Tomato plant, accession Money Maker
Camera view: tilt-top (135 deg); turntable rotation: 330 degrees
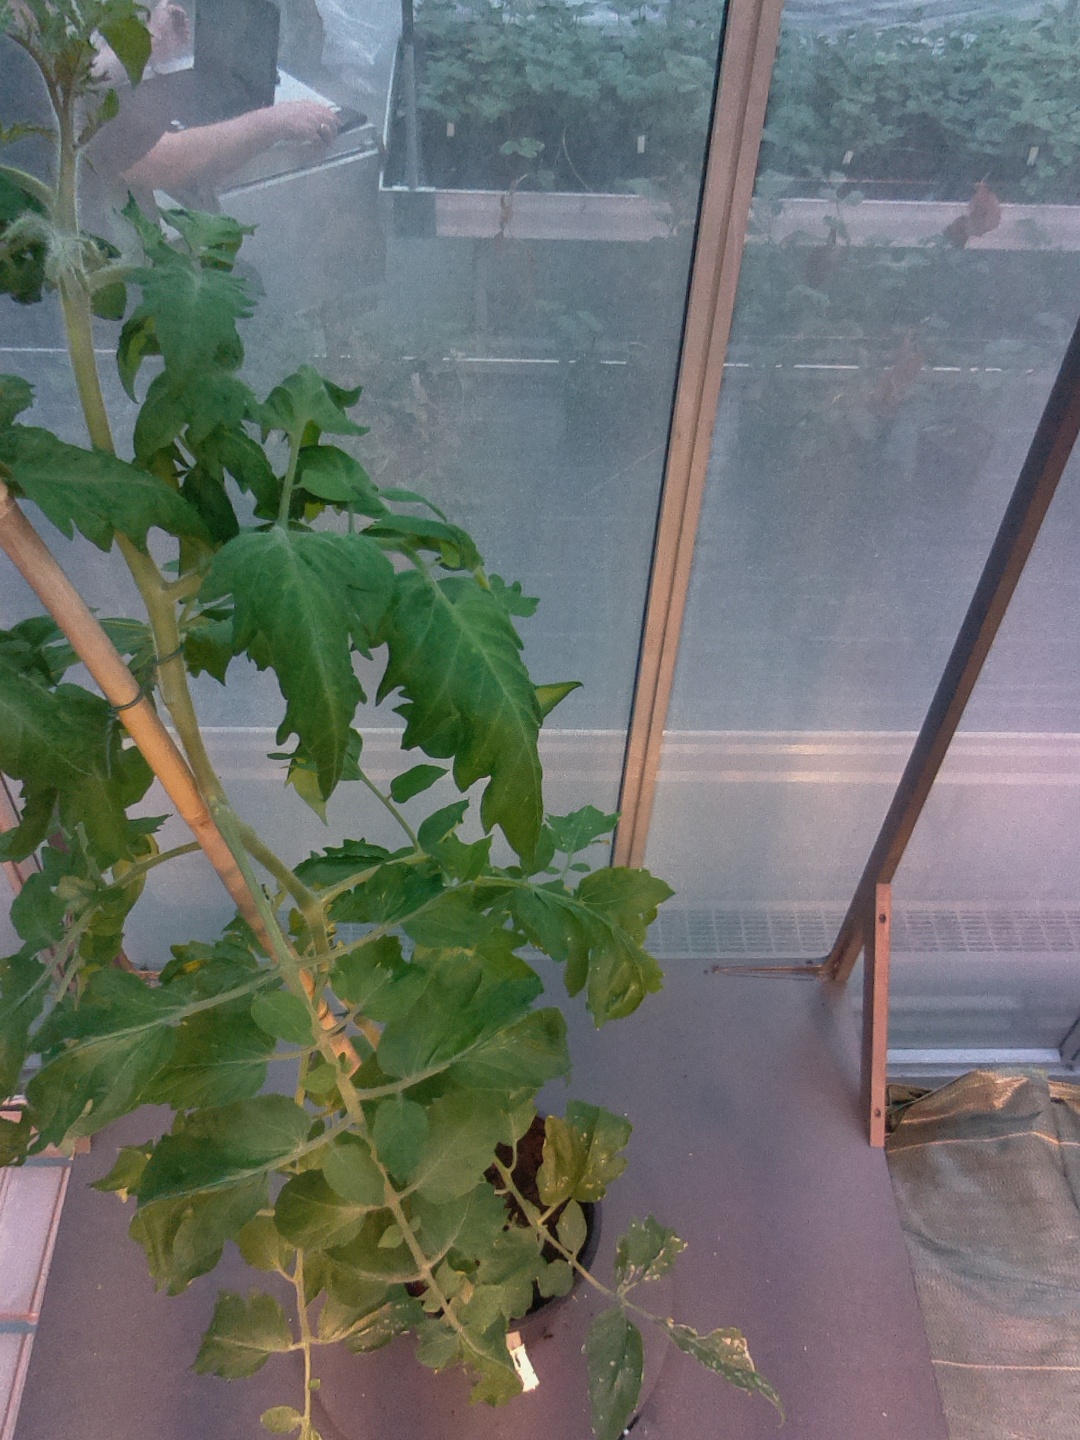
BBCH growth stage 55: 5 inflorescences visible